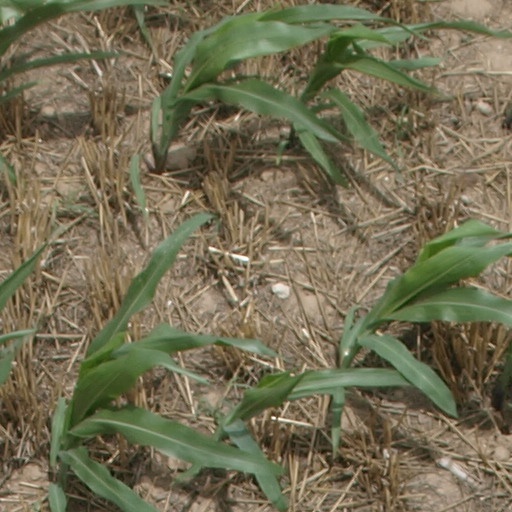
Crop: maize; corn